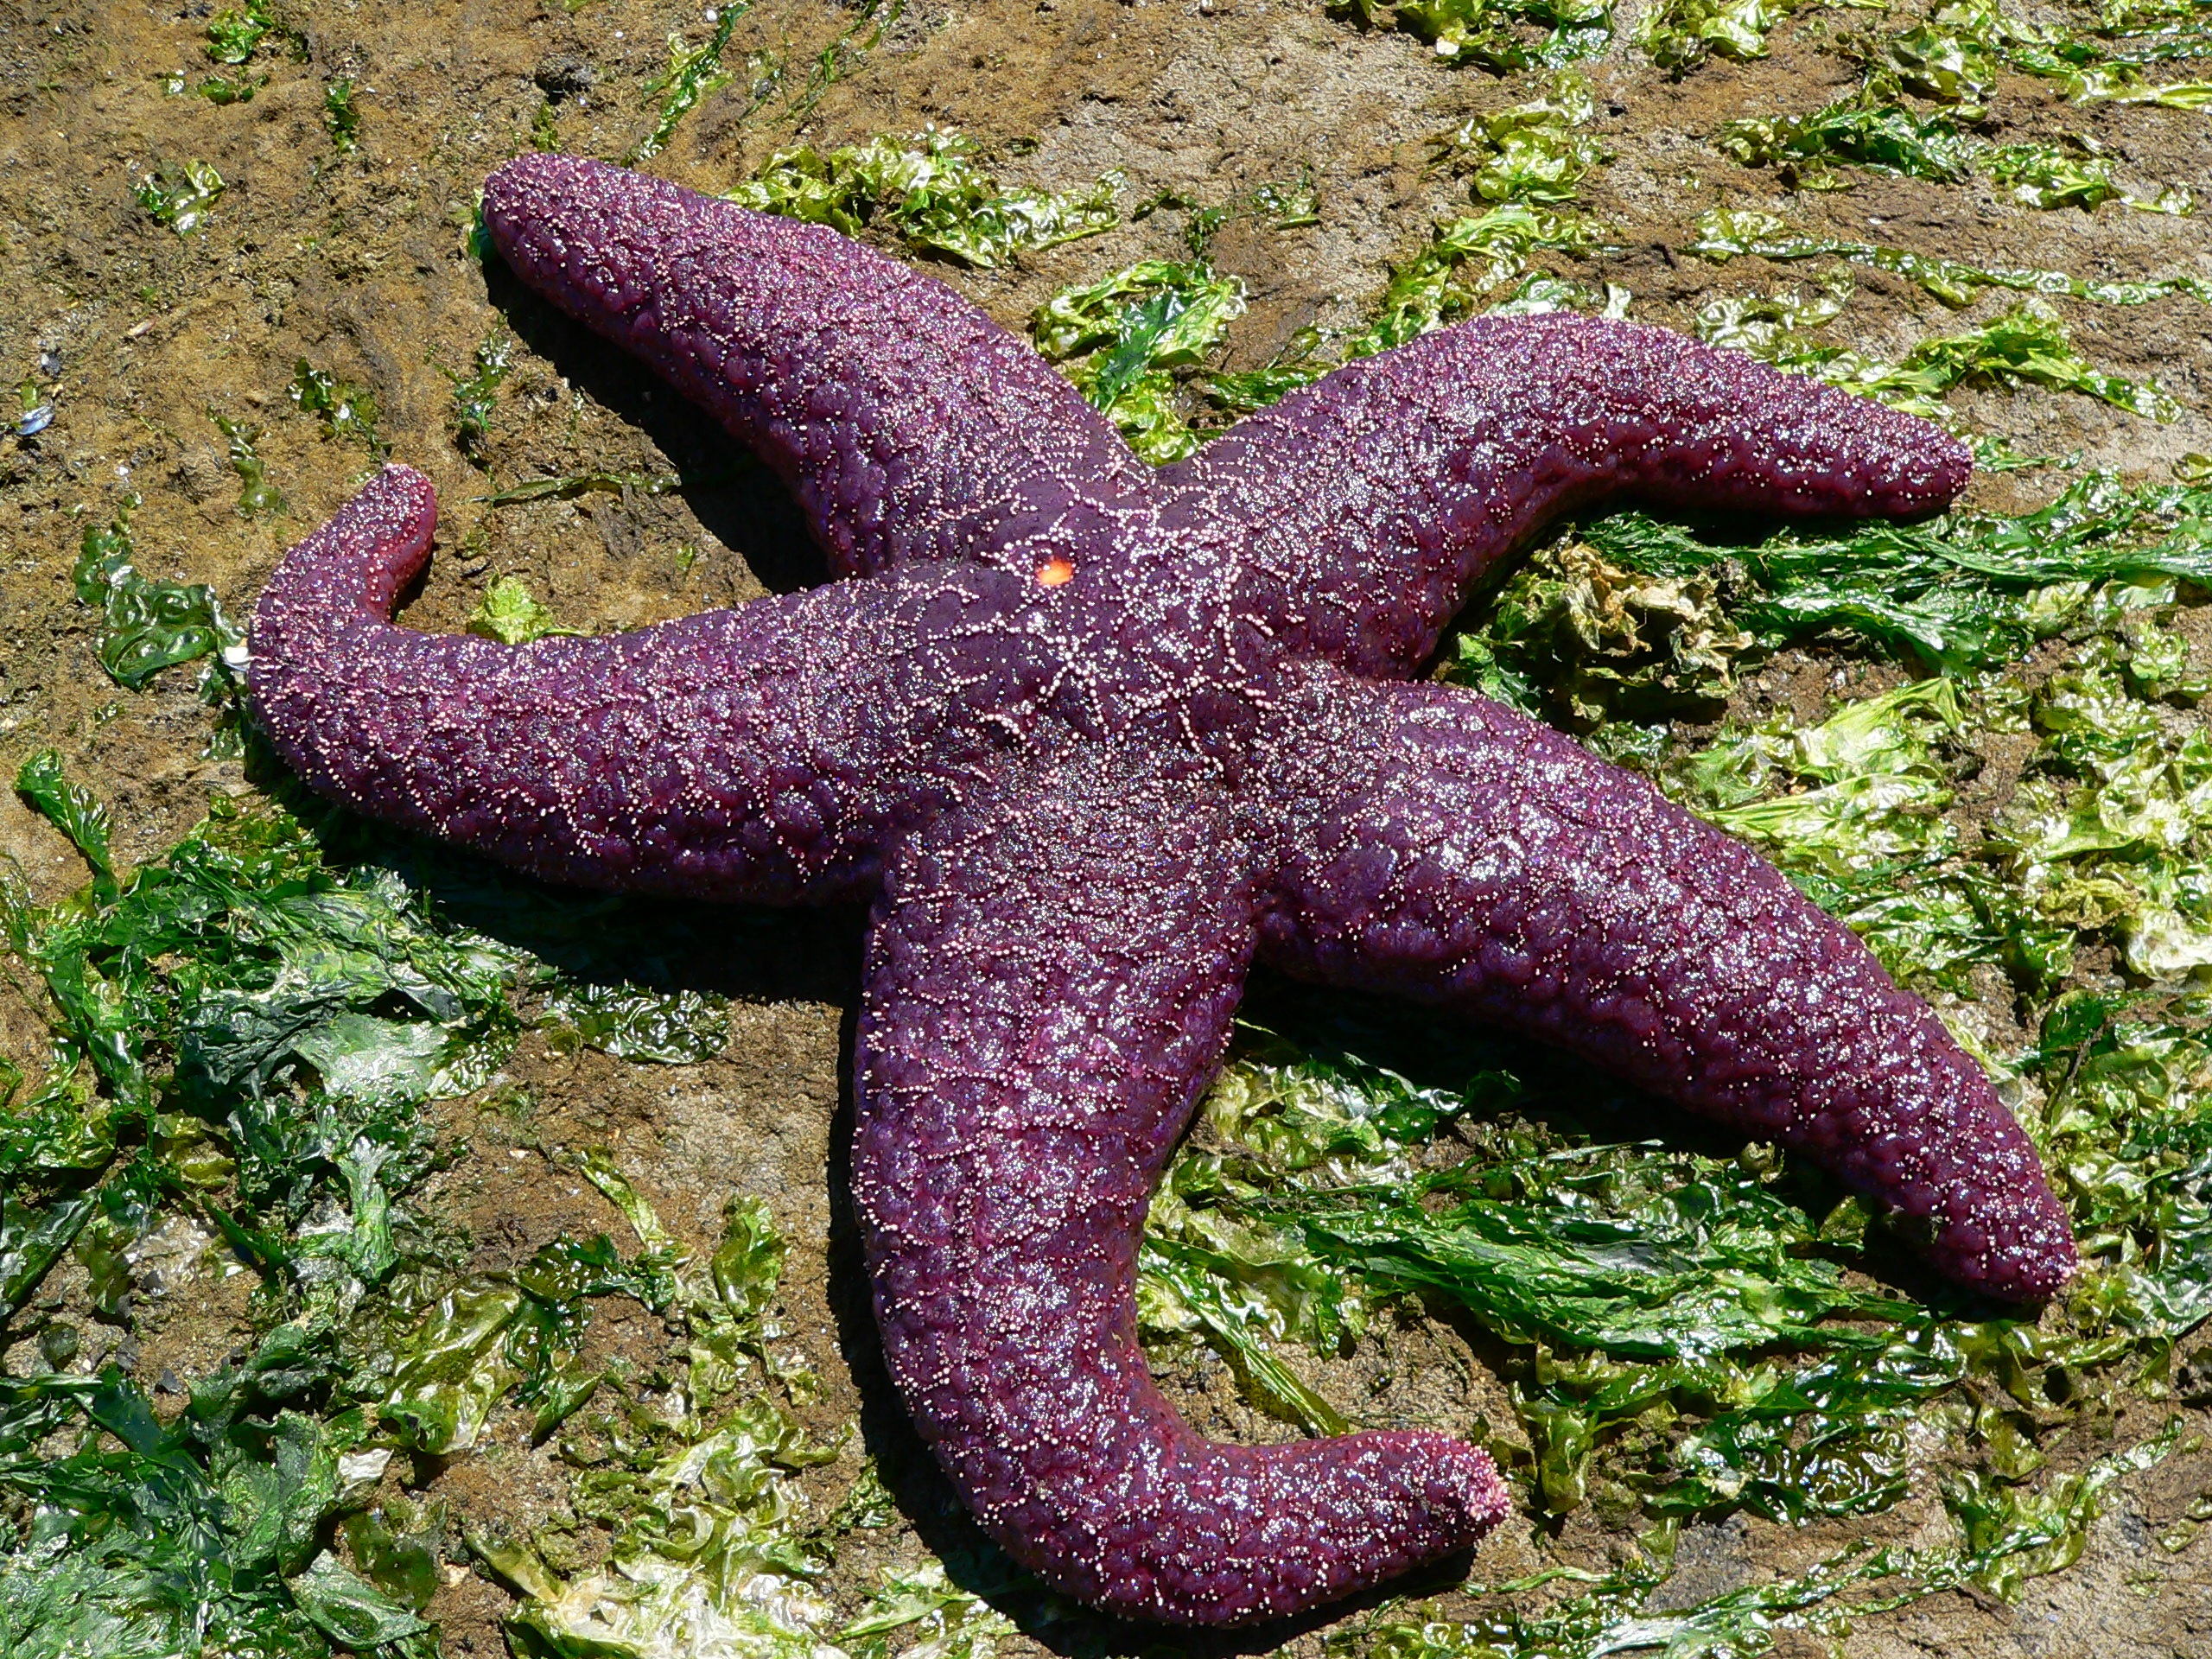
sea, biology, fauna, starfish, sea animal, invertebrate, pacific, echinoderm, marine biology, marine invertebrates